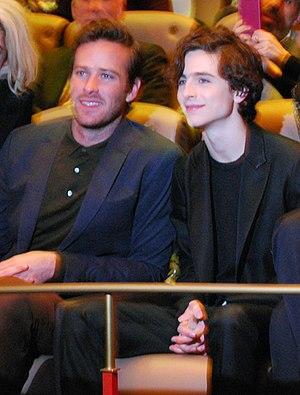
Call Me by Your Name est un film dramatico-romantique réalisé par Luca Guadagnino, sorti en 2017. Il s’agit du scénario de James Ivory, adapté du roman américain du même titre d'André Aciman.